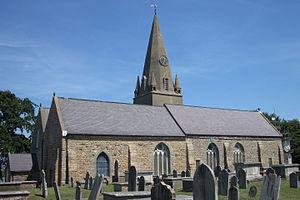
À Guernesey, juillet 2011
Sainte-Marie-du-Câtel est une paroisse de l’île et bailliage de Guernesey dans les îles de la Manche. Son nom apparaît en anglais sous la forme de Castel.